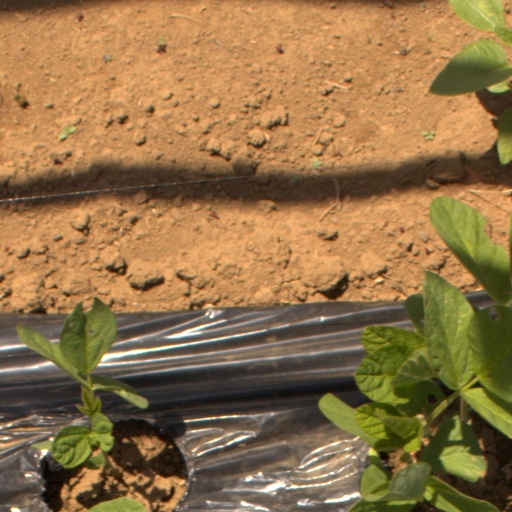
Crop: Jerusalem artichoke